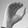
ASL letter: C